Cemetery Road tram stop

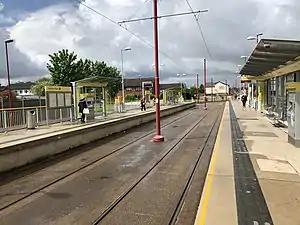
Cemetery Road tram stop in May 2019.

Cemetery Road is a tram stop on the East Manchester Line (EML) of Greater Manchester's light-rail Metrolink system. It opened on 11 February 2013, after a three-day free trial for local residents. The station was constructed as part of Phase 3a of the Metrolink's expansion, and is located in Droylsden at the junction of Manchester Road and Cemetery Road, a part of Tameside, England.